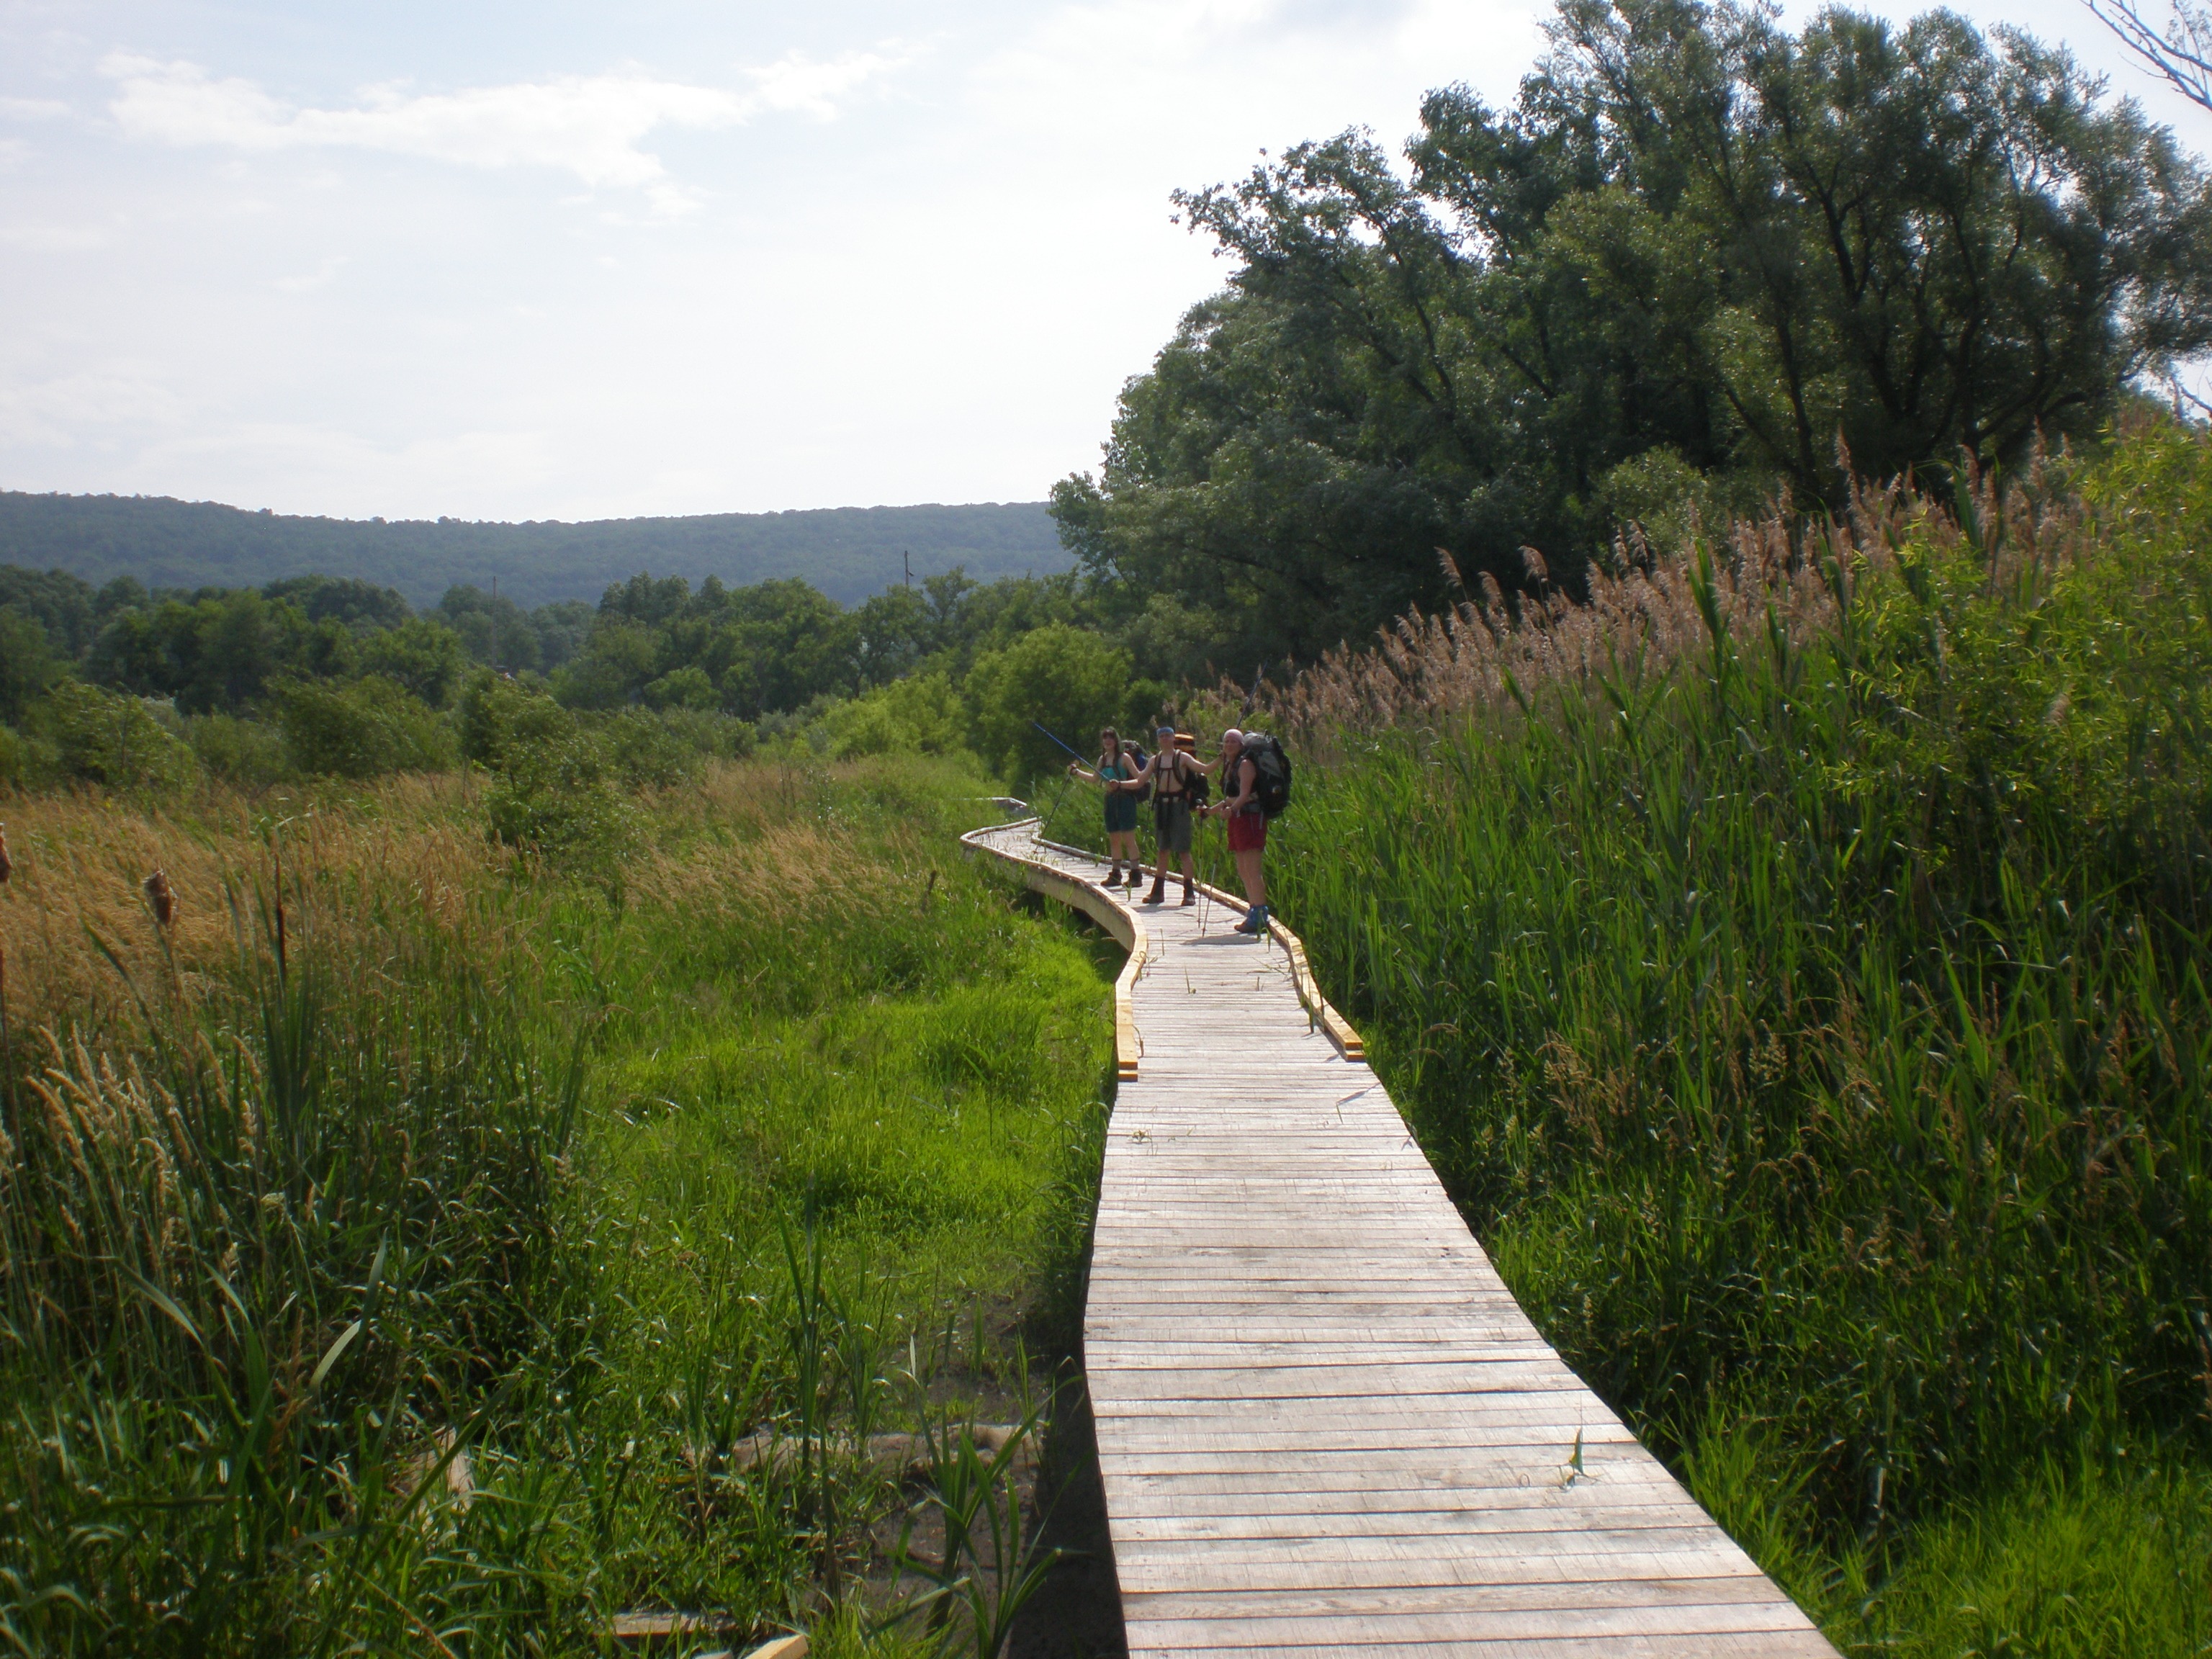
landscape, nature, outdoor, wilderness, trail, land, walkway, wild, environment, scenic, natural, scenery, reservoir, waterway, wetland, habitat, new jersey, appalachian trail, pochuck creek